The Forest Song

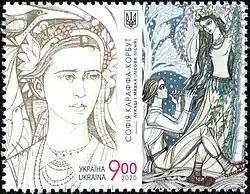
2020 stamp featuring Lesya Ukrainka, and the Forest Song character Lukash playing a flute for Mavka

Lukash makes a flute out of reeds, which is heard by Mavka, who previously talked to Forest Elf. Forest Elf warned the girl to avoid people, because they were only a disaster.